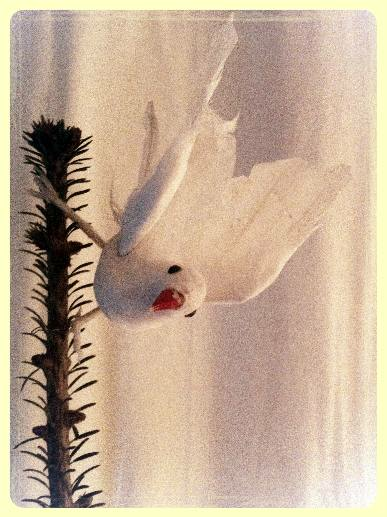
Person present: No